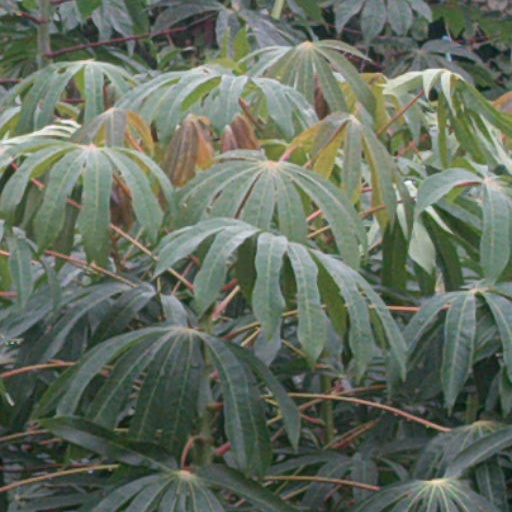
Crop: cassava